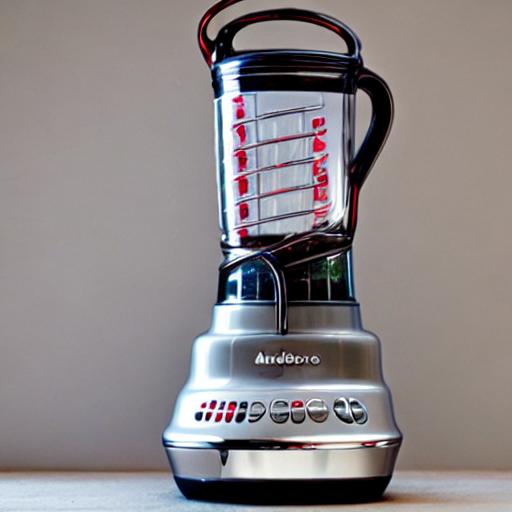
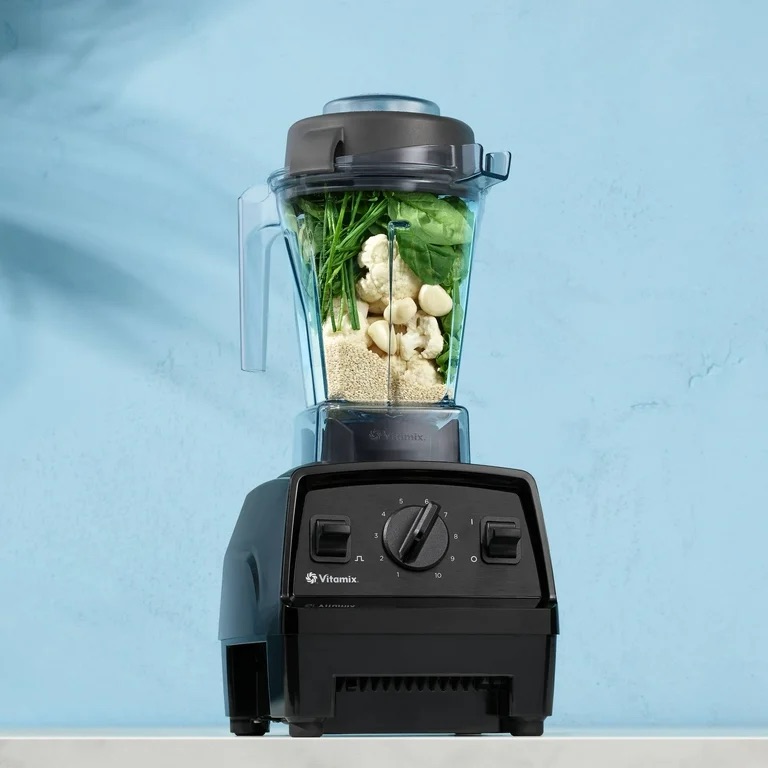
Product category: items_blender
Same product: no